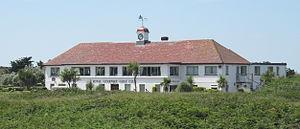
À Guernesey, juillet 2011